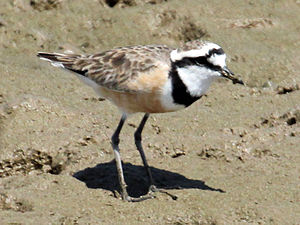
Madagaskarpræstekrave
Madagaskarpræstekrave er en vadefugl, der lever på Madagaskar.